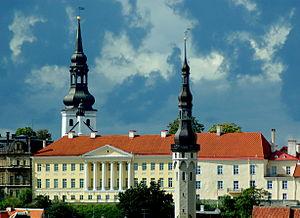
Vanalinn est un quartier du district de Kesklinn à Tallinn en Estonie.